Santa Cristina, Parma

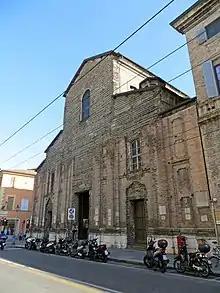
Facade of Santa Cristina

Santa Cristina is a Baroque-style, Roman Catholic church located on via Repubblica in Parma, region of Emilia-Romagna, Italy.